George Napier Johnston

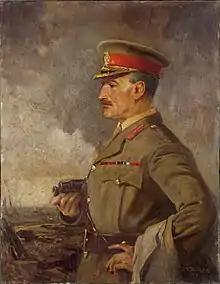
A portrait of Johnston, painted by George Edmund Butler in 1919

Johnston's artillery performed well during the Battle of Messines and in the early stages of the Third Battle of Ypres, overcoming difficult conditions during the New Zealand Division's attack at Broodseinde on 4 October 1917. As ground conditions continued to deteriorate in the days leading up to the First Battle of Passchendaele, Johnston warned the commander of the division, Major-General Andrew Russell, that his artillery were not adequately prepared. Mud had affected the positioning of his artillery and prevented sufficient supplies of ammunition getting through to his guns. When the division attacked on 12 October, it failed to fulfil its key objectives.